SummerSlam (2000)

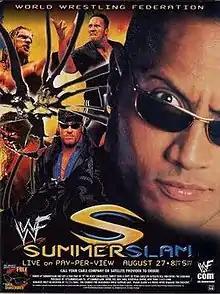
Promotional poster featuring The Rock, Triple H, The Undertaker and Kane

The 2000 SummerSlam was a professional wrestling pay-per-view (PPV) event produced by the World Wrestling Federation (WWF, now WWE). It was the 13th annual SummerSlam and took place on August 27, 2000, at the Raleigh Entertainment and Sports Arena in Raleigh, North Carolina. Ten matches were contested at the event.